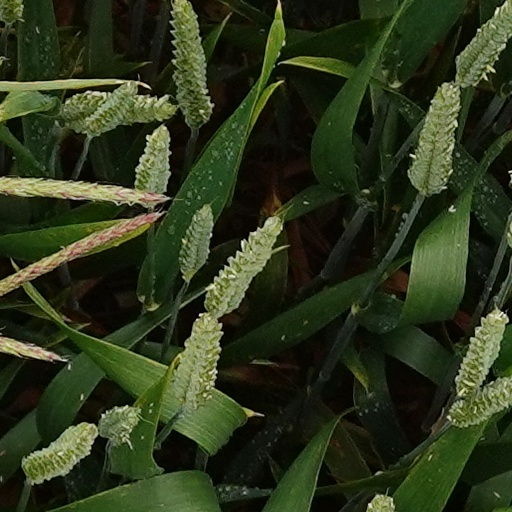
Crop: wheat